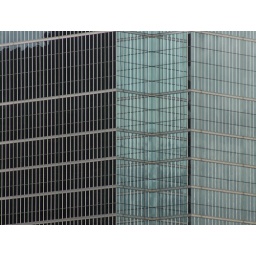
The corner of an office building in downtown Toronto